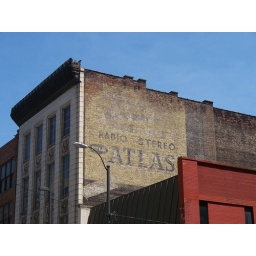
Atlas ghost sign on a building in Cleveland, Ohio.